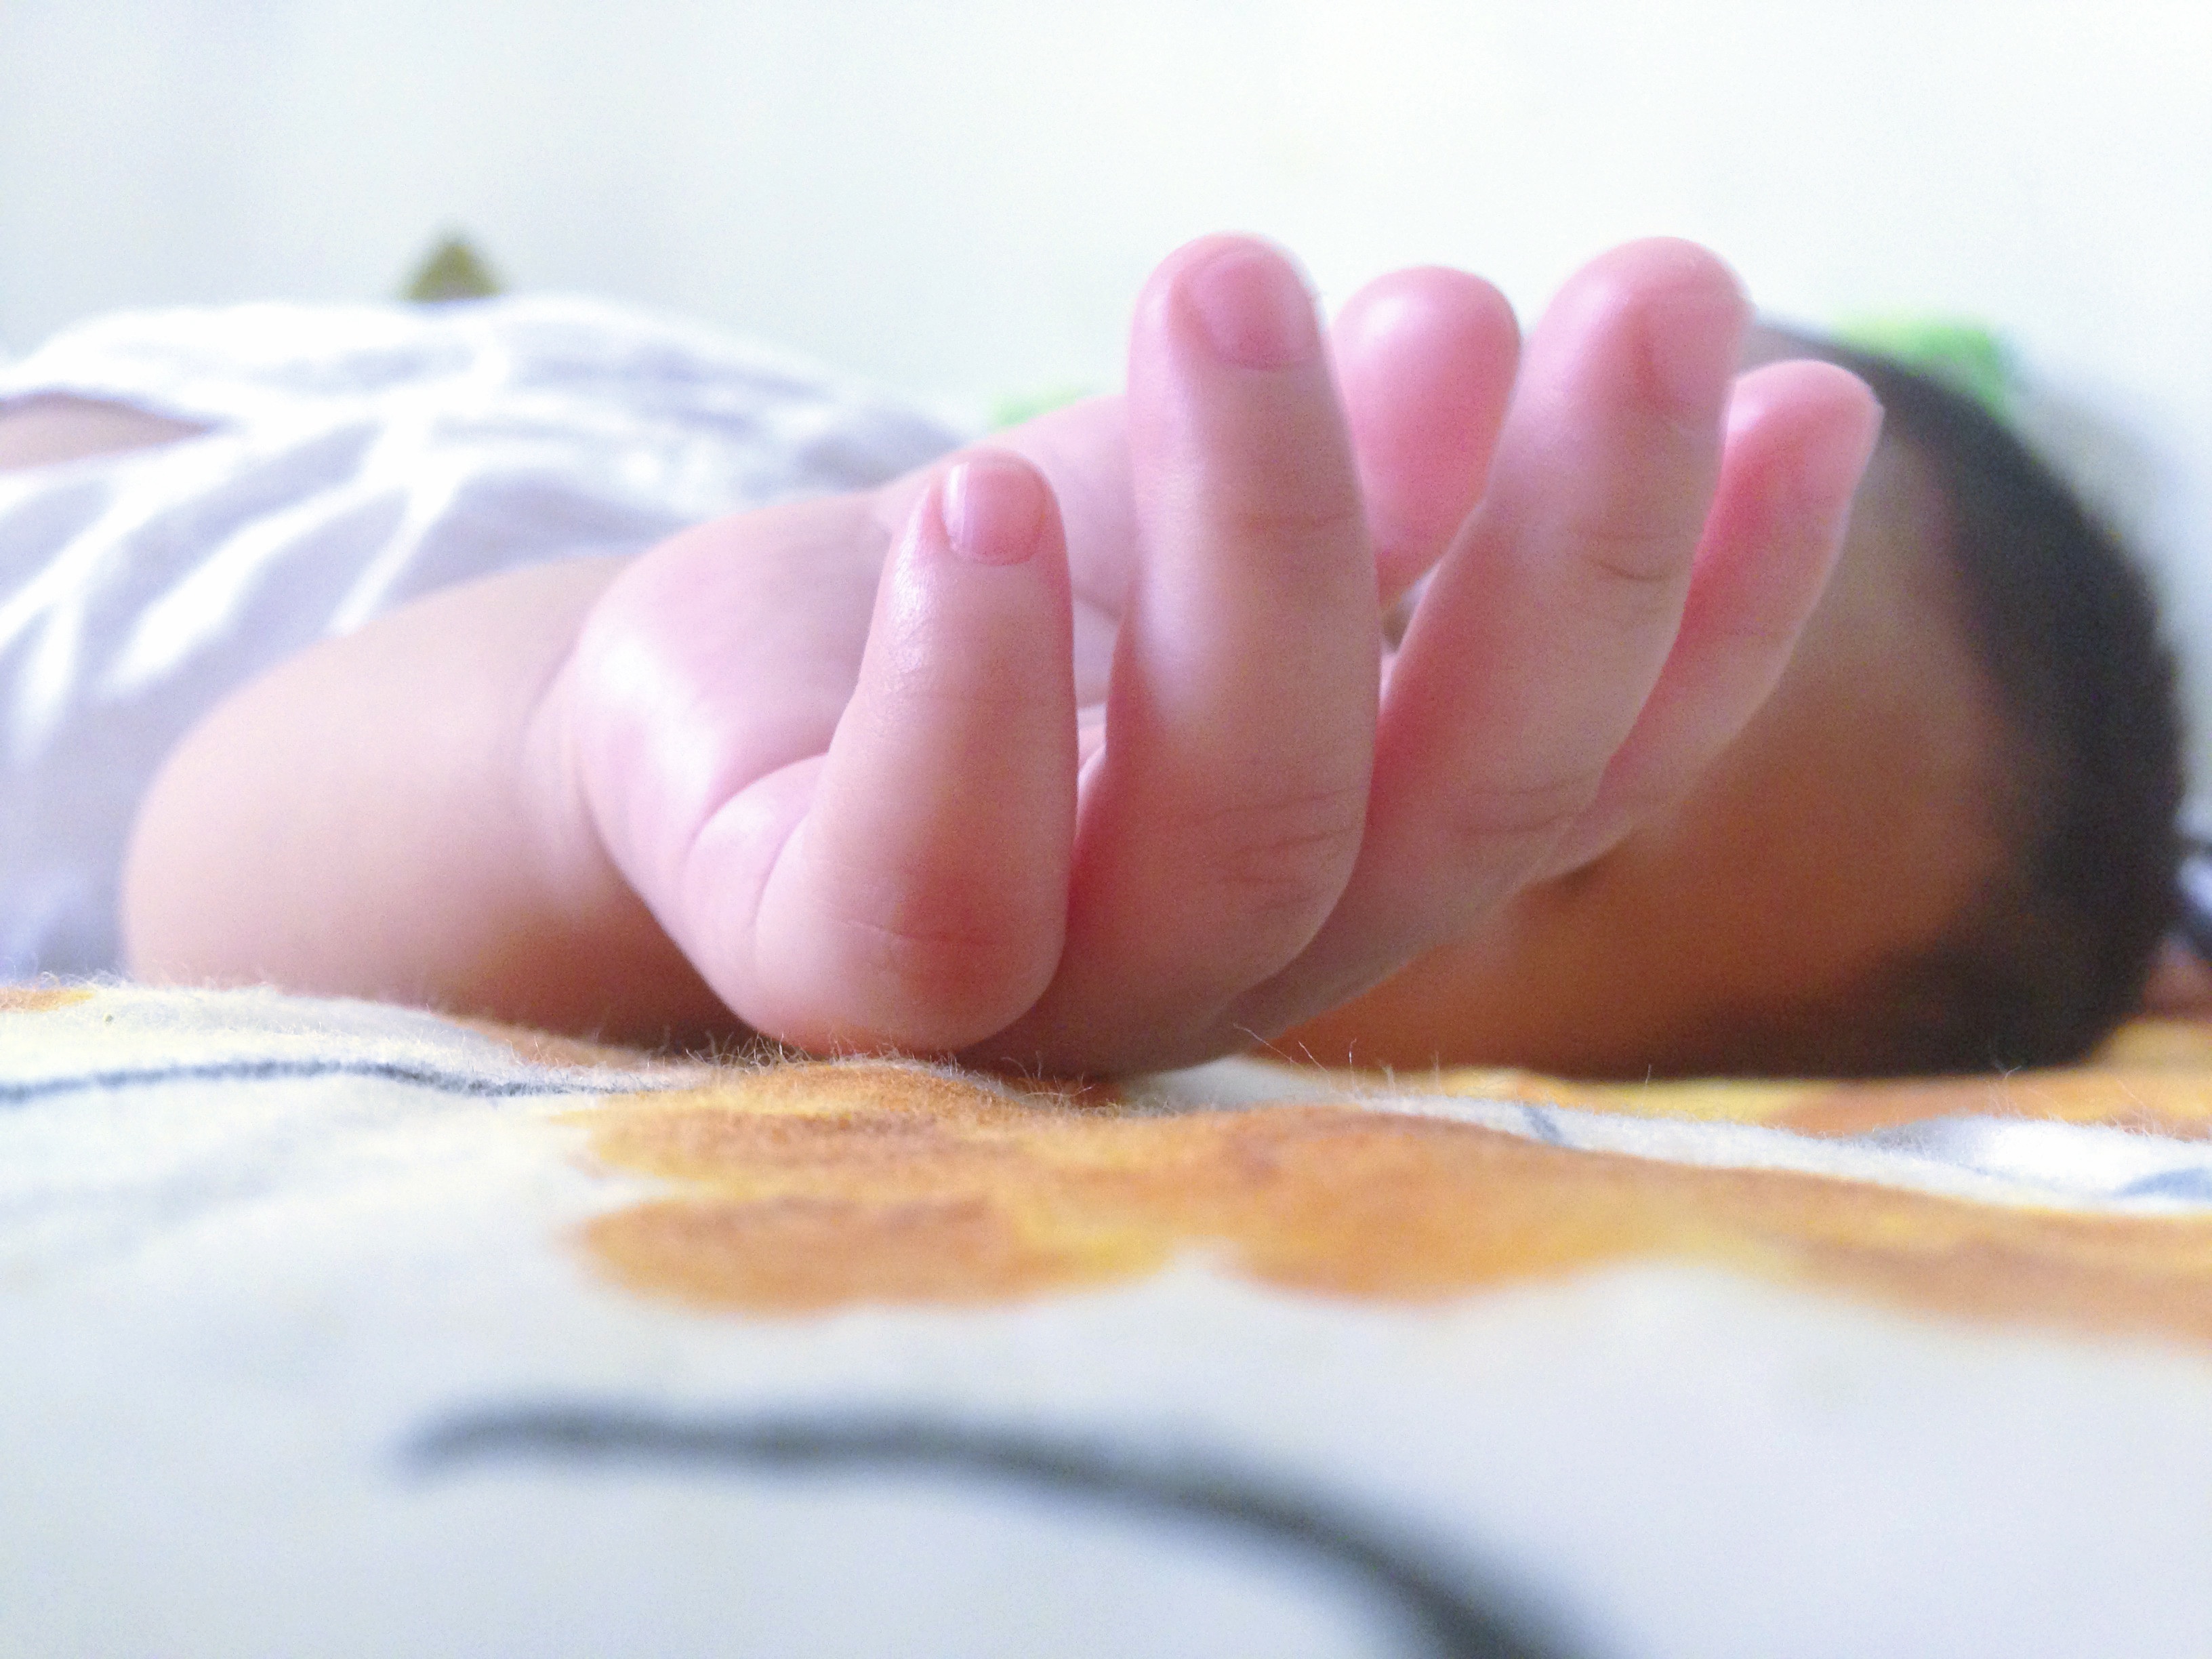
hand, leg, finger, foot, child, mouth, close up, human body, infant, skin, organ, sense